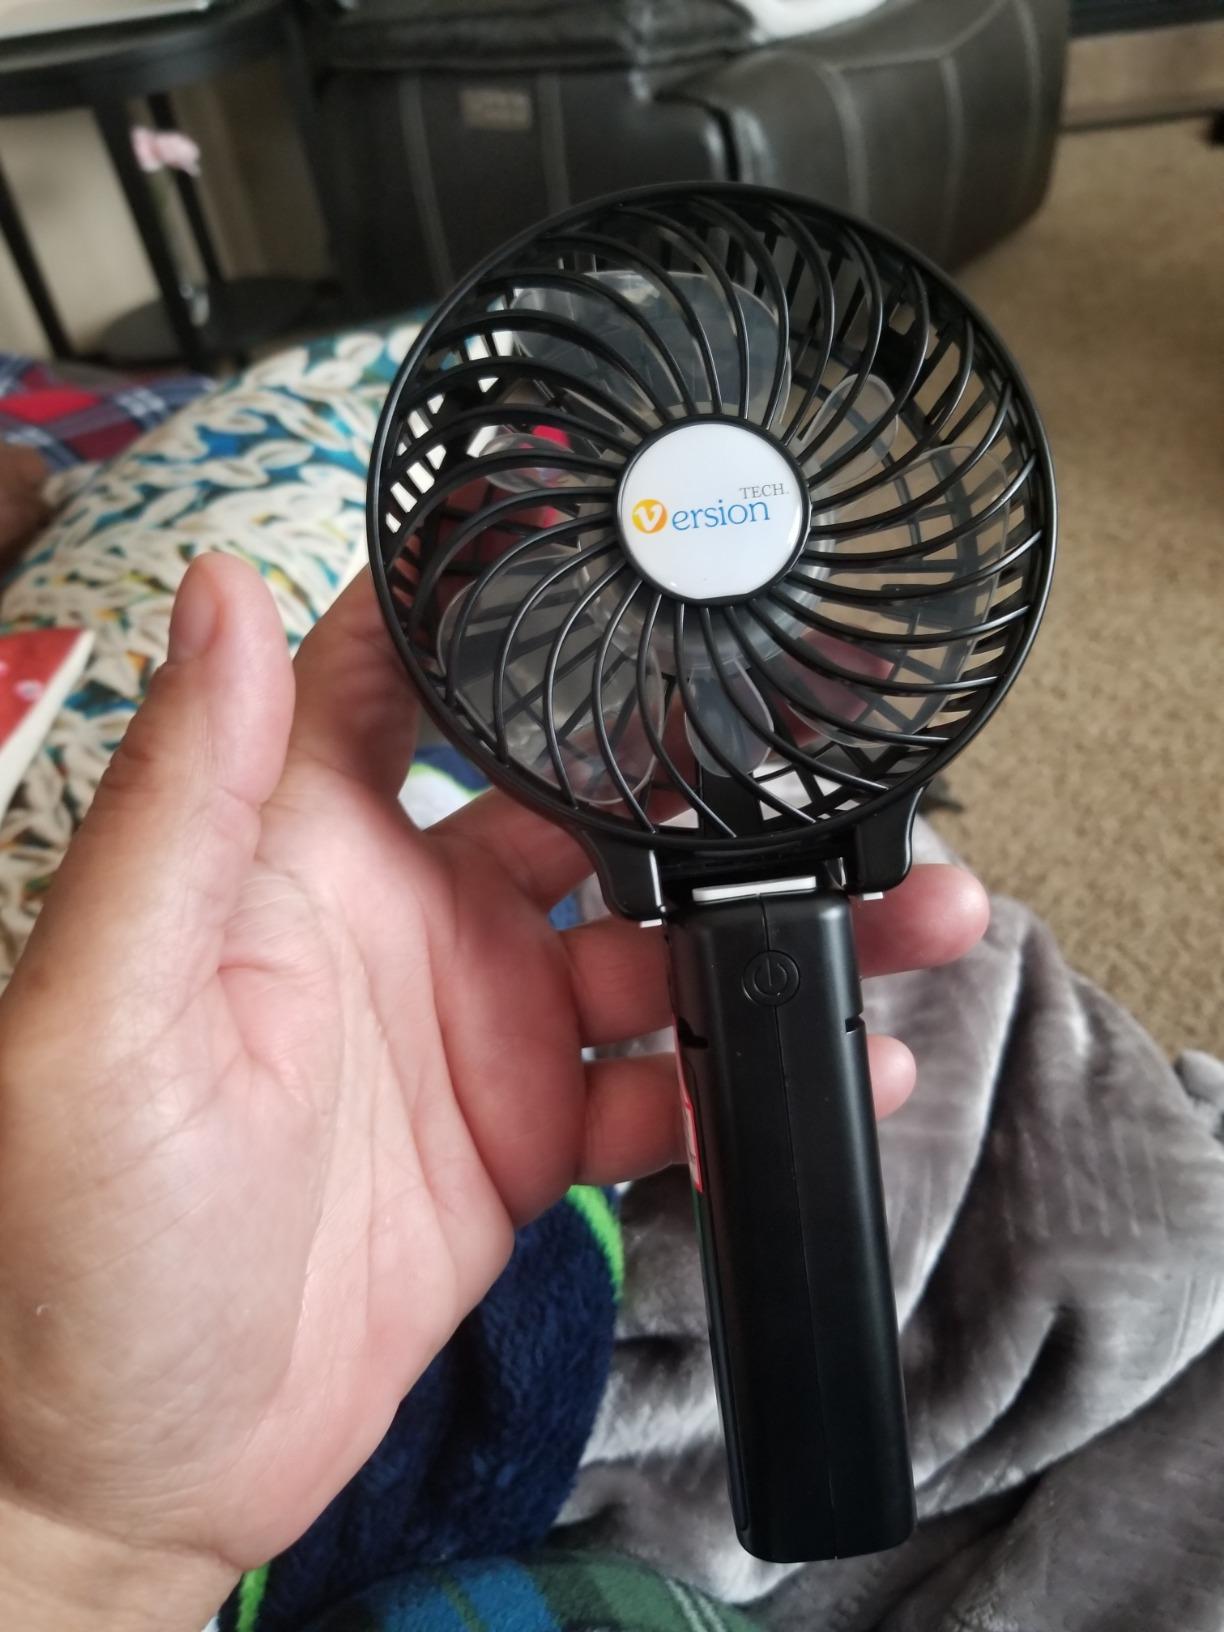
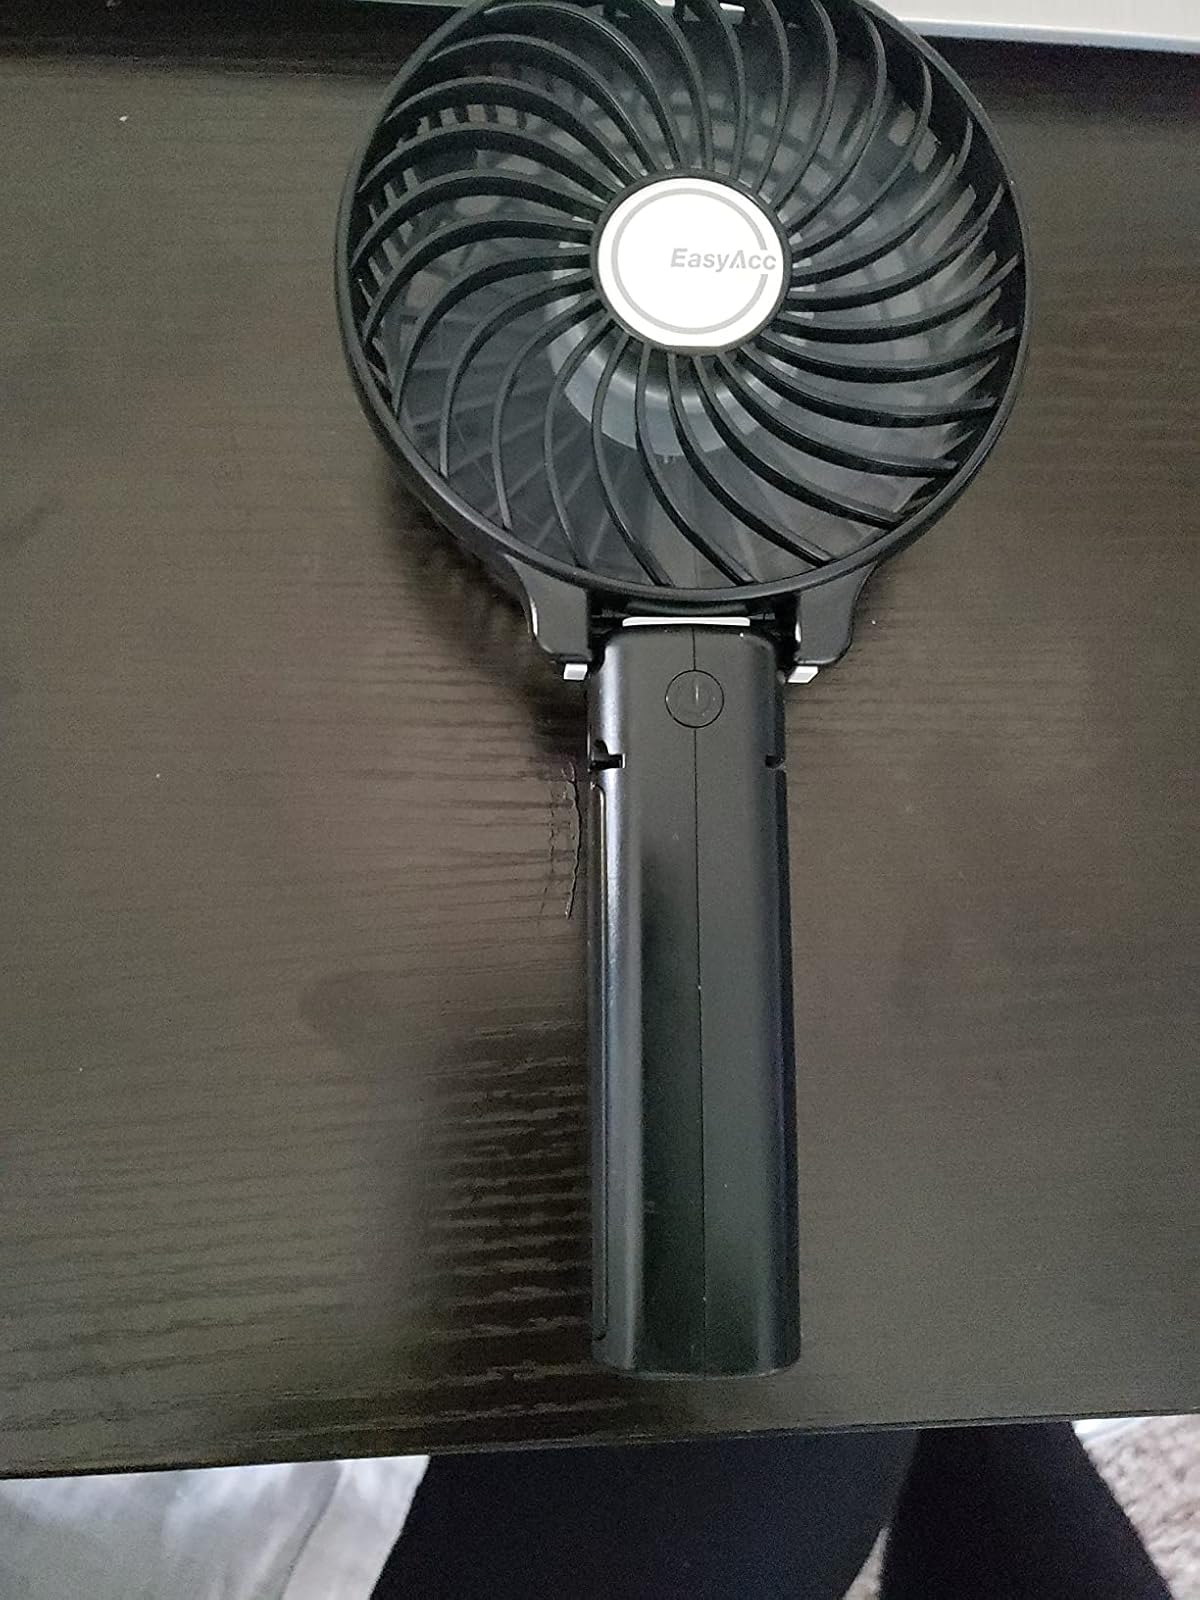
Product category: fan
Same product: no